Mabel Gardiner Hubbard

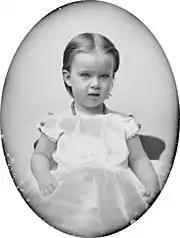
Mabel Hubbard Gardiner Bell as a girl, ca. 1860

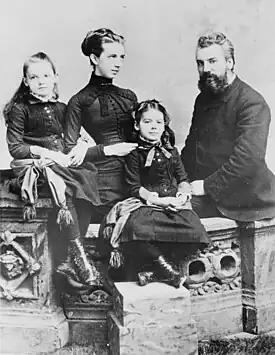
Mabel Gardiner Hubbard with her husband Alexander Graham Bell and their daughters Elsie (left) and Marian (1885)

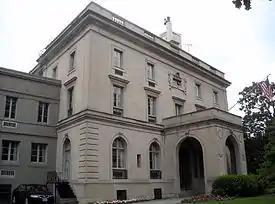
The Brodhead-Bell-Morton Mansion, the Bells' home from 1882–1889, in Washington, D.C., as it appeared in 2008

Mabel Gardiner Hubbard was born on November 25, 1857, in Cambridge, Massachusetts, United States, to Gardiner Greene Hubbard and Gertrude Mercer McCurdy. She had a near-fatal bout of scarlet fever close to her fifth birthday in 1862 while visiting her maternal grandparents in New York City, and was thereafter left permanently and completely deaf. The disease destroyed her inner ear's vestibular sensors, leaving her with a greatly impaired sense of balance, to the extent that it was very difficult for her to walk at night in the dark.